2009 African Youth Championship

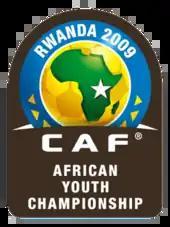

The 2009 African Youth Championship is a football tournament for under 20 players. It was held in Rwanda from 18 January until 1 February 2009. It also served as qualification for the 2009 FIFA U-20 World Cup.